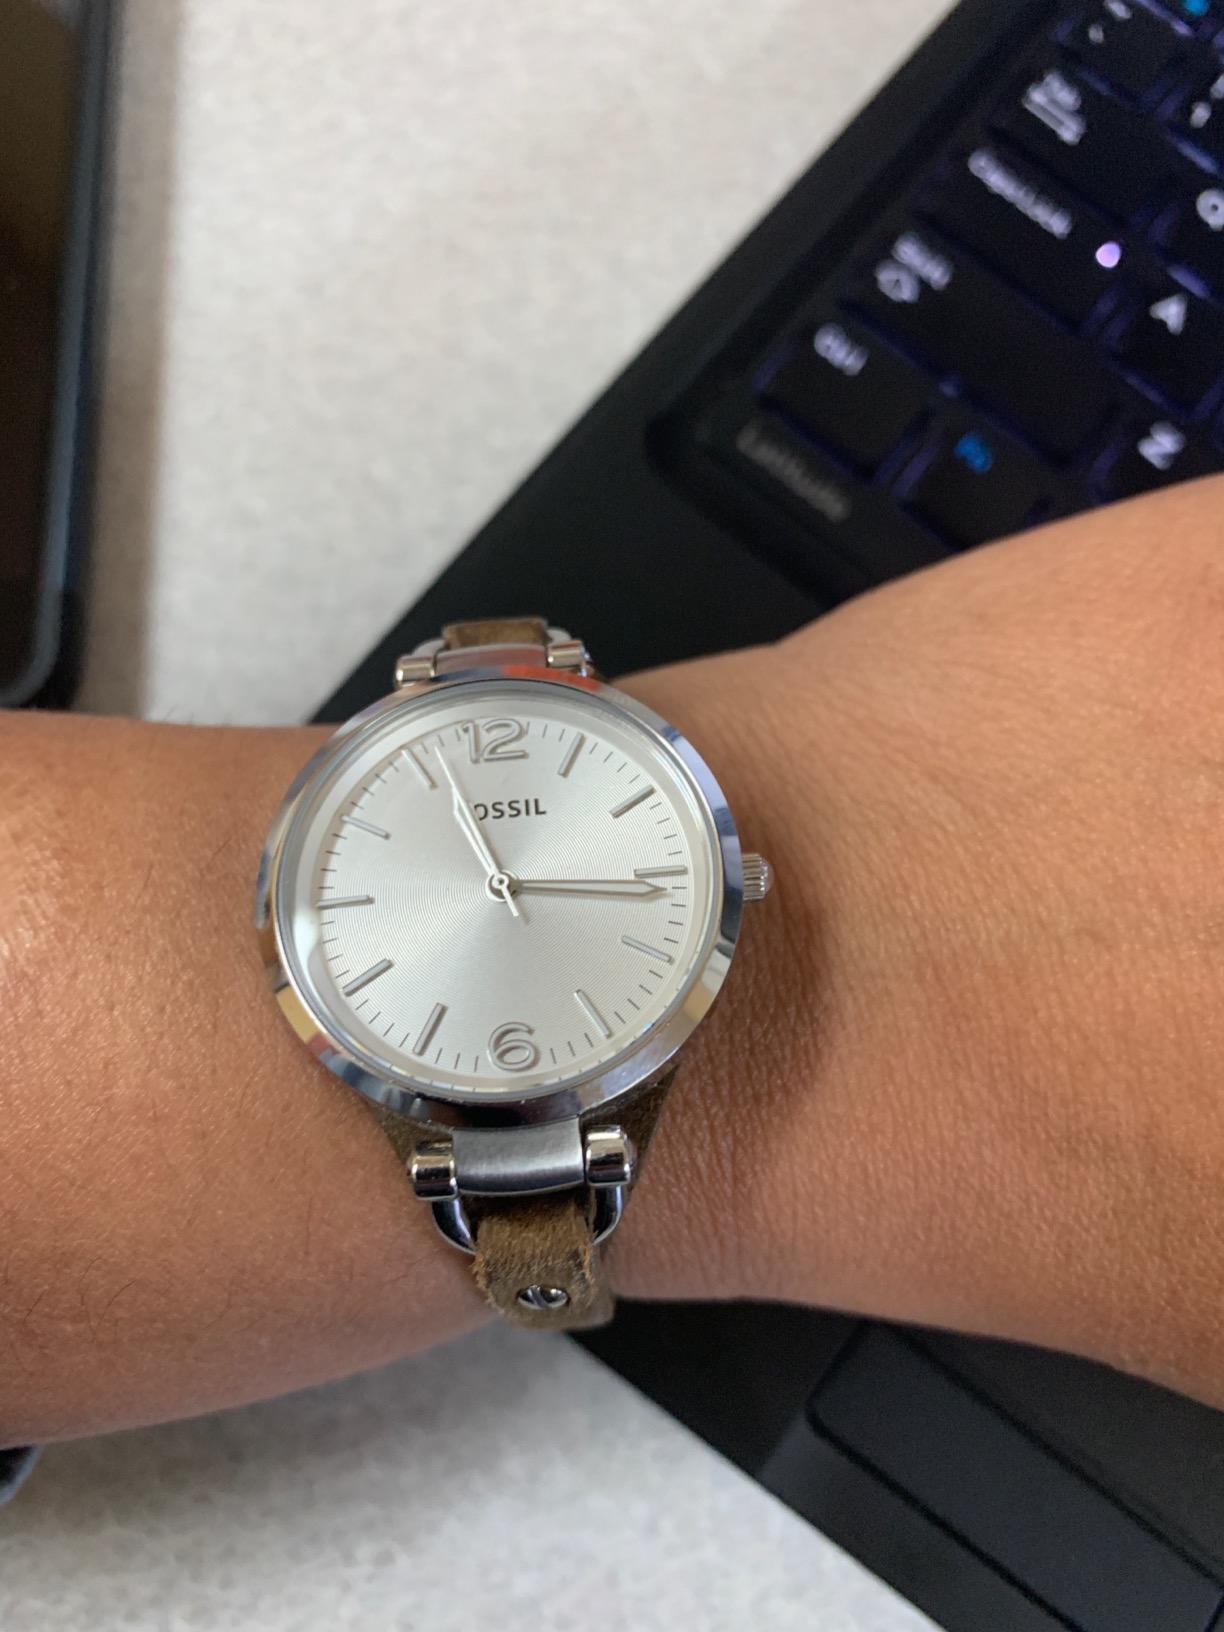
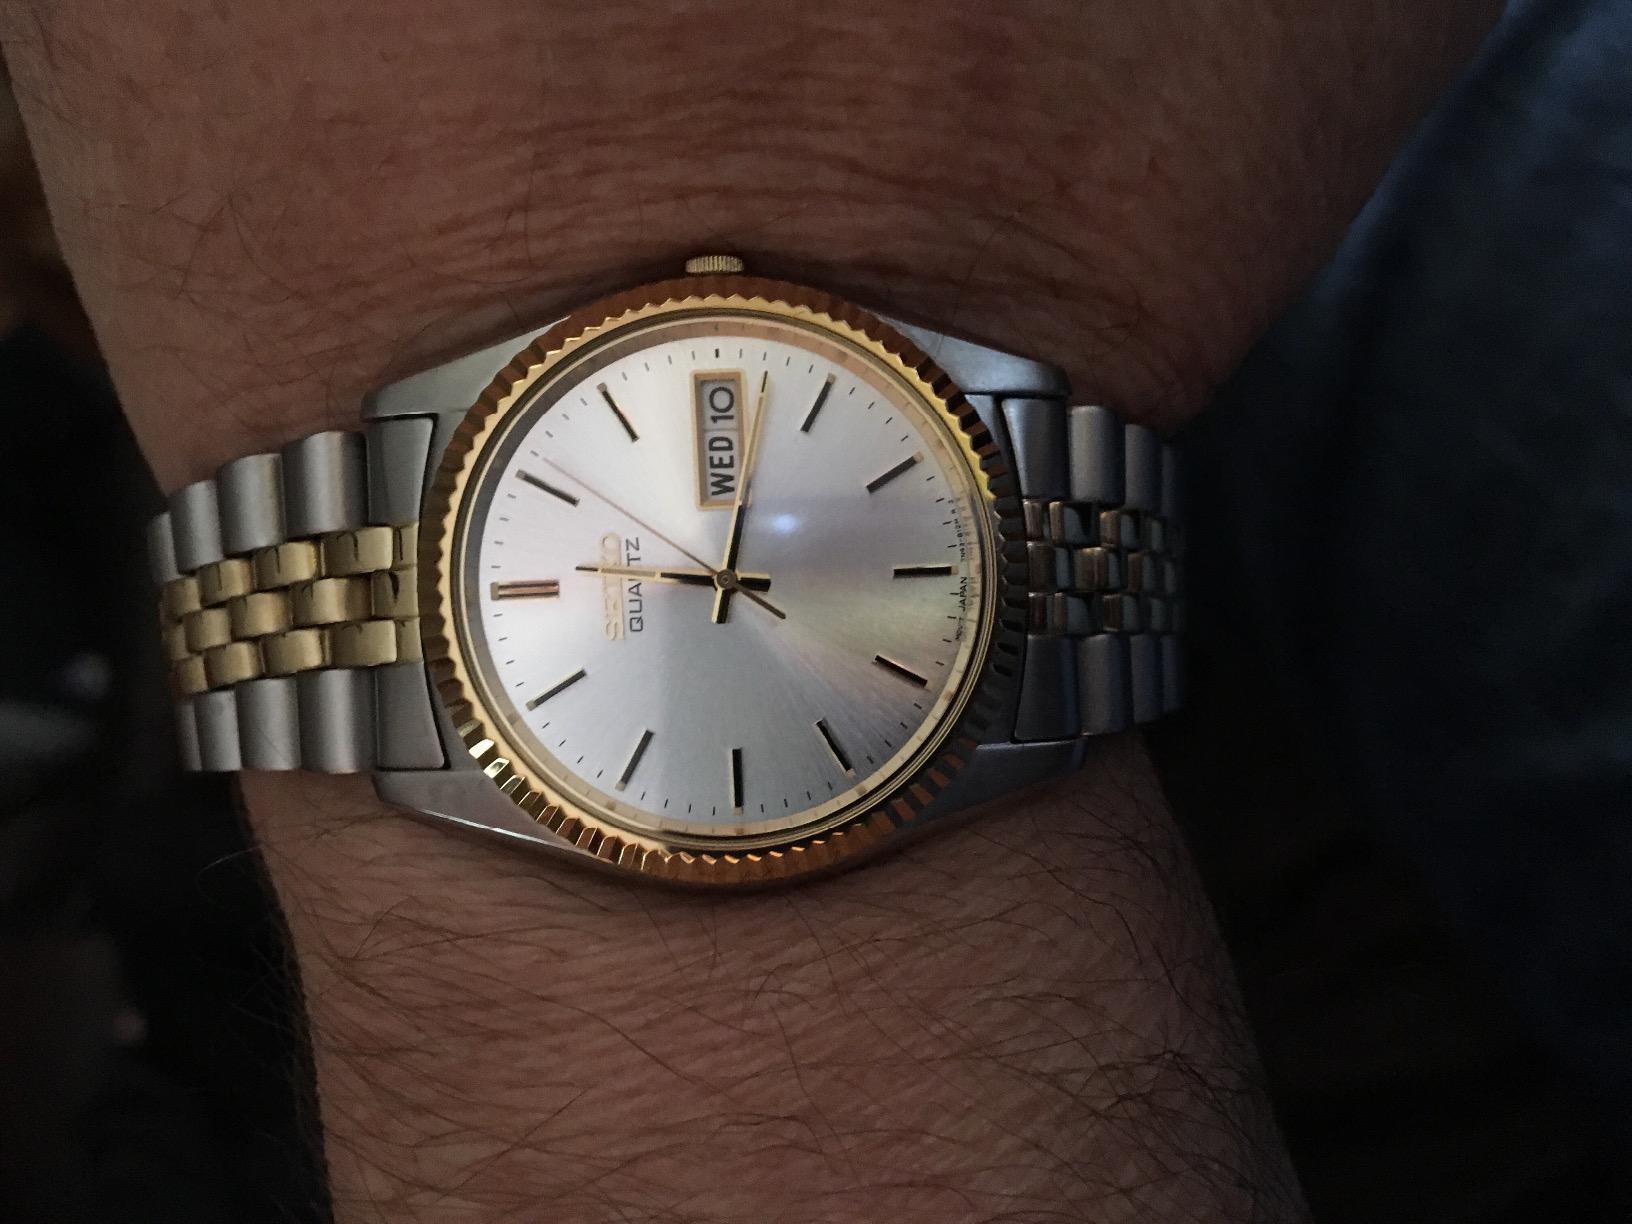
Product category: accessories_watch
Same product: no